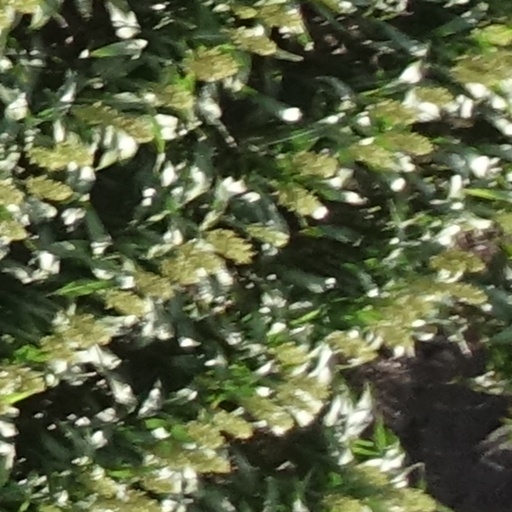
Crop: sorghum